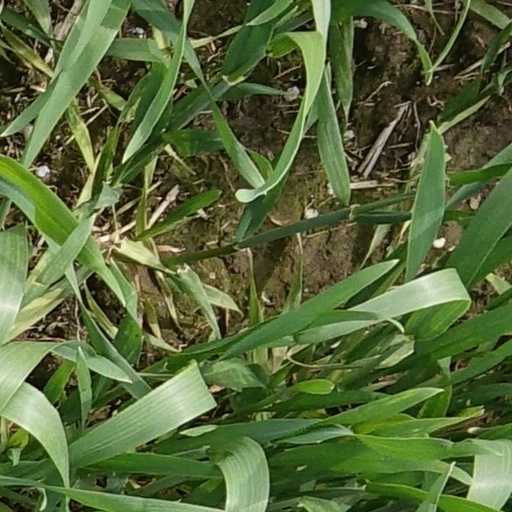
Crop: wheat